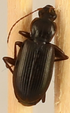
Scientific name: Calathus advena
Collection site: Rocky Mountains NEON (RMNP), plot RMNP_007